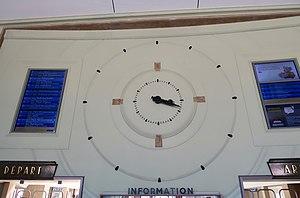
Horloge du premier hall de la gare de Versailles-Chantiers (Yvelines).
La gare de Versailles-Chantiers est une gare ferroviaire française de la ligne de Paris-Montparnasse à Brest et de la ligne de la grande ceinture de Paris, située sur le territoire de la commune de Versailles, quartier des Chantiers, dans le département des Yvelines, en région Île-de-France.